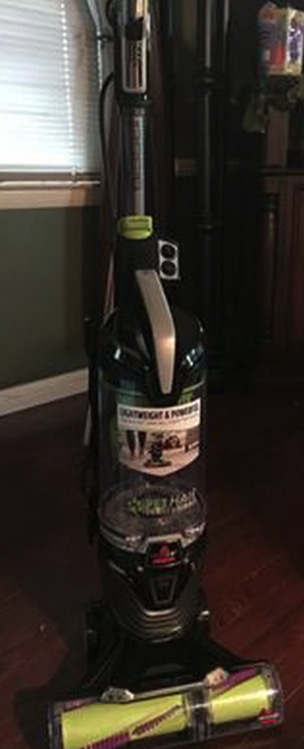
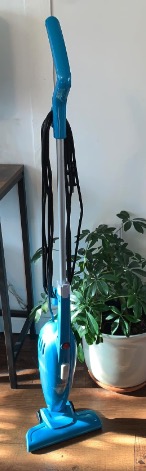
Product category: items_vacuum
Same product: no